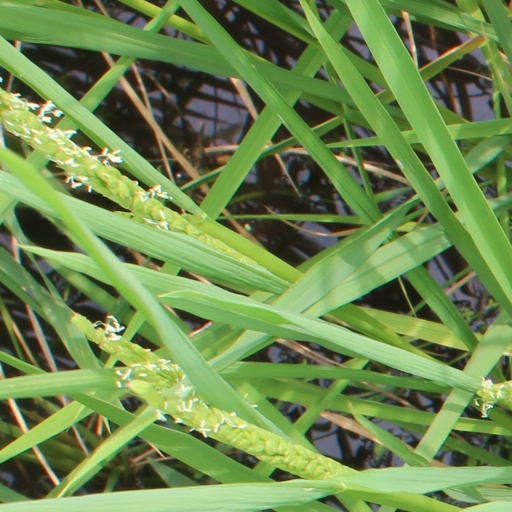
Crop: rice